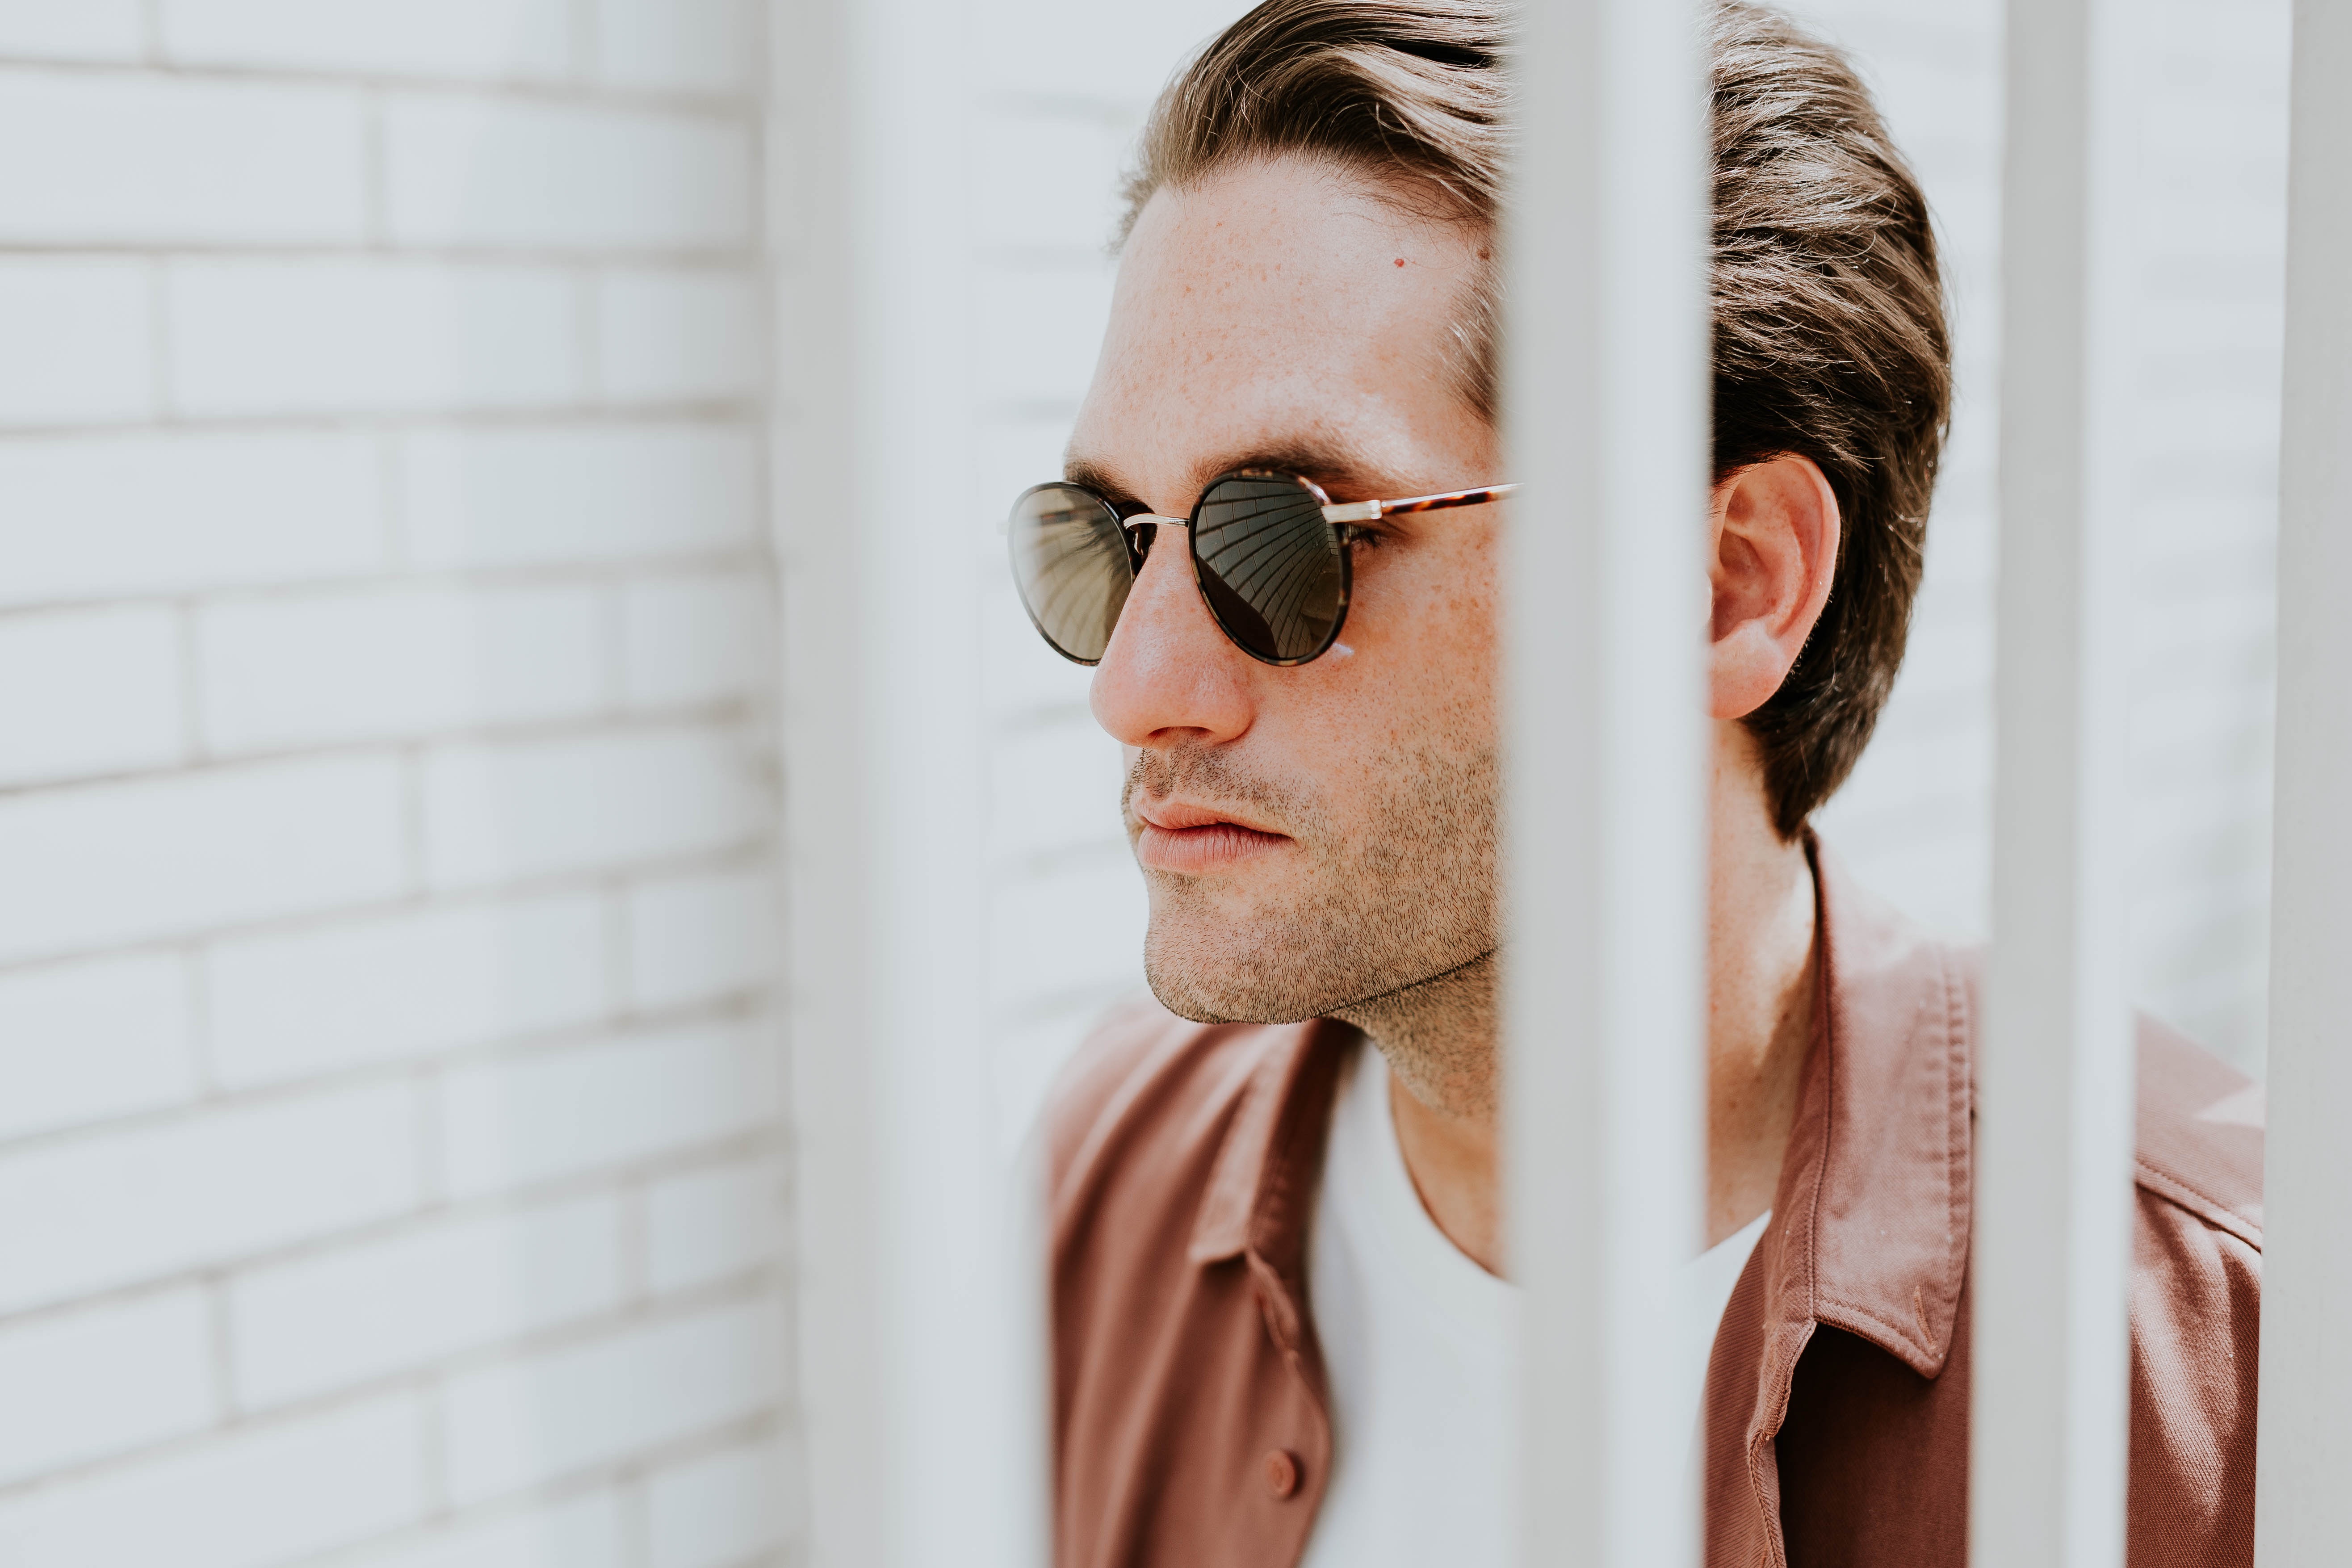
hair, portrait, model, spring, color, fashion, hairstyle, long hair, face, sunglasses, eye, glasses, head, skin, eyewear, beauty, photo shoot, portrait photography, vision care